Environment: real
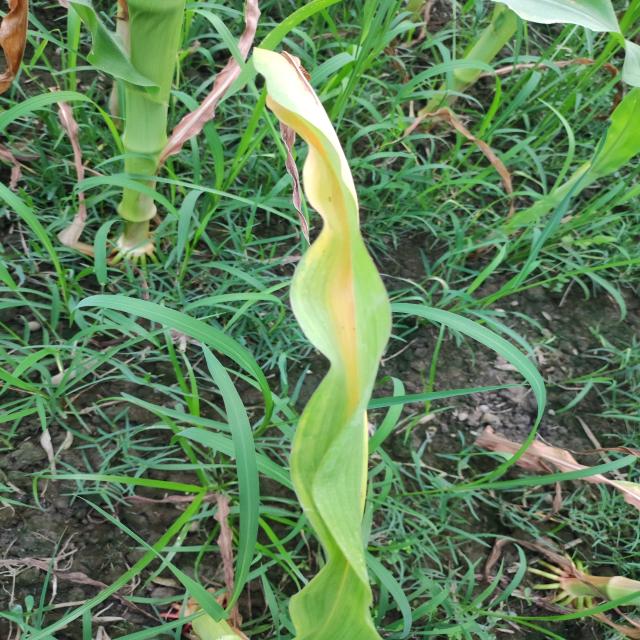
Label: nitrogen_deficiency